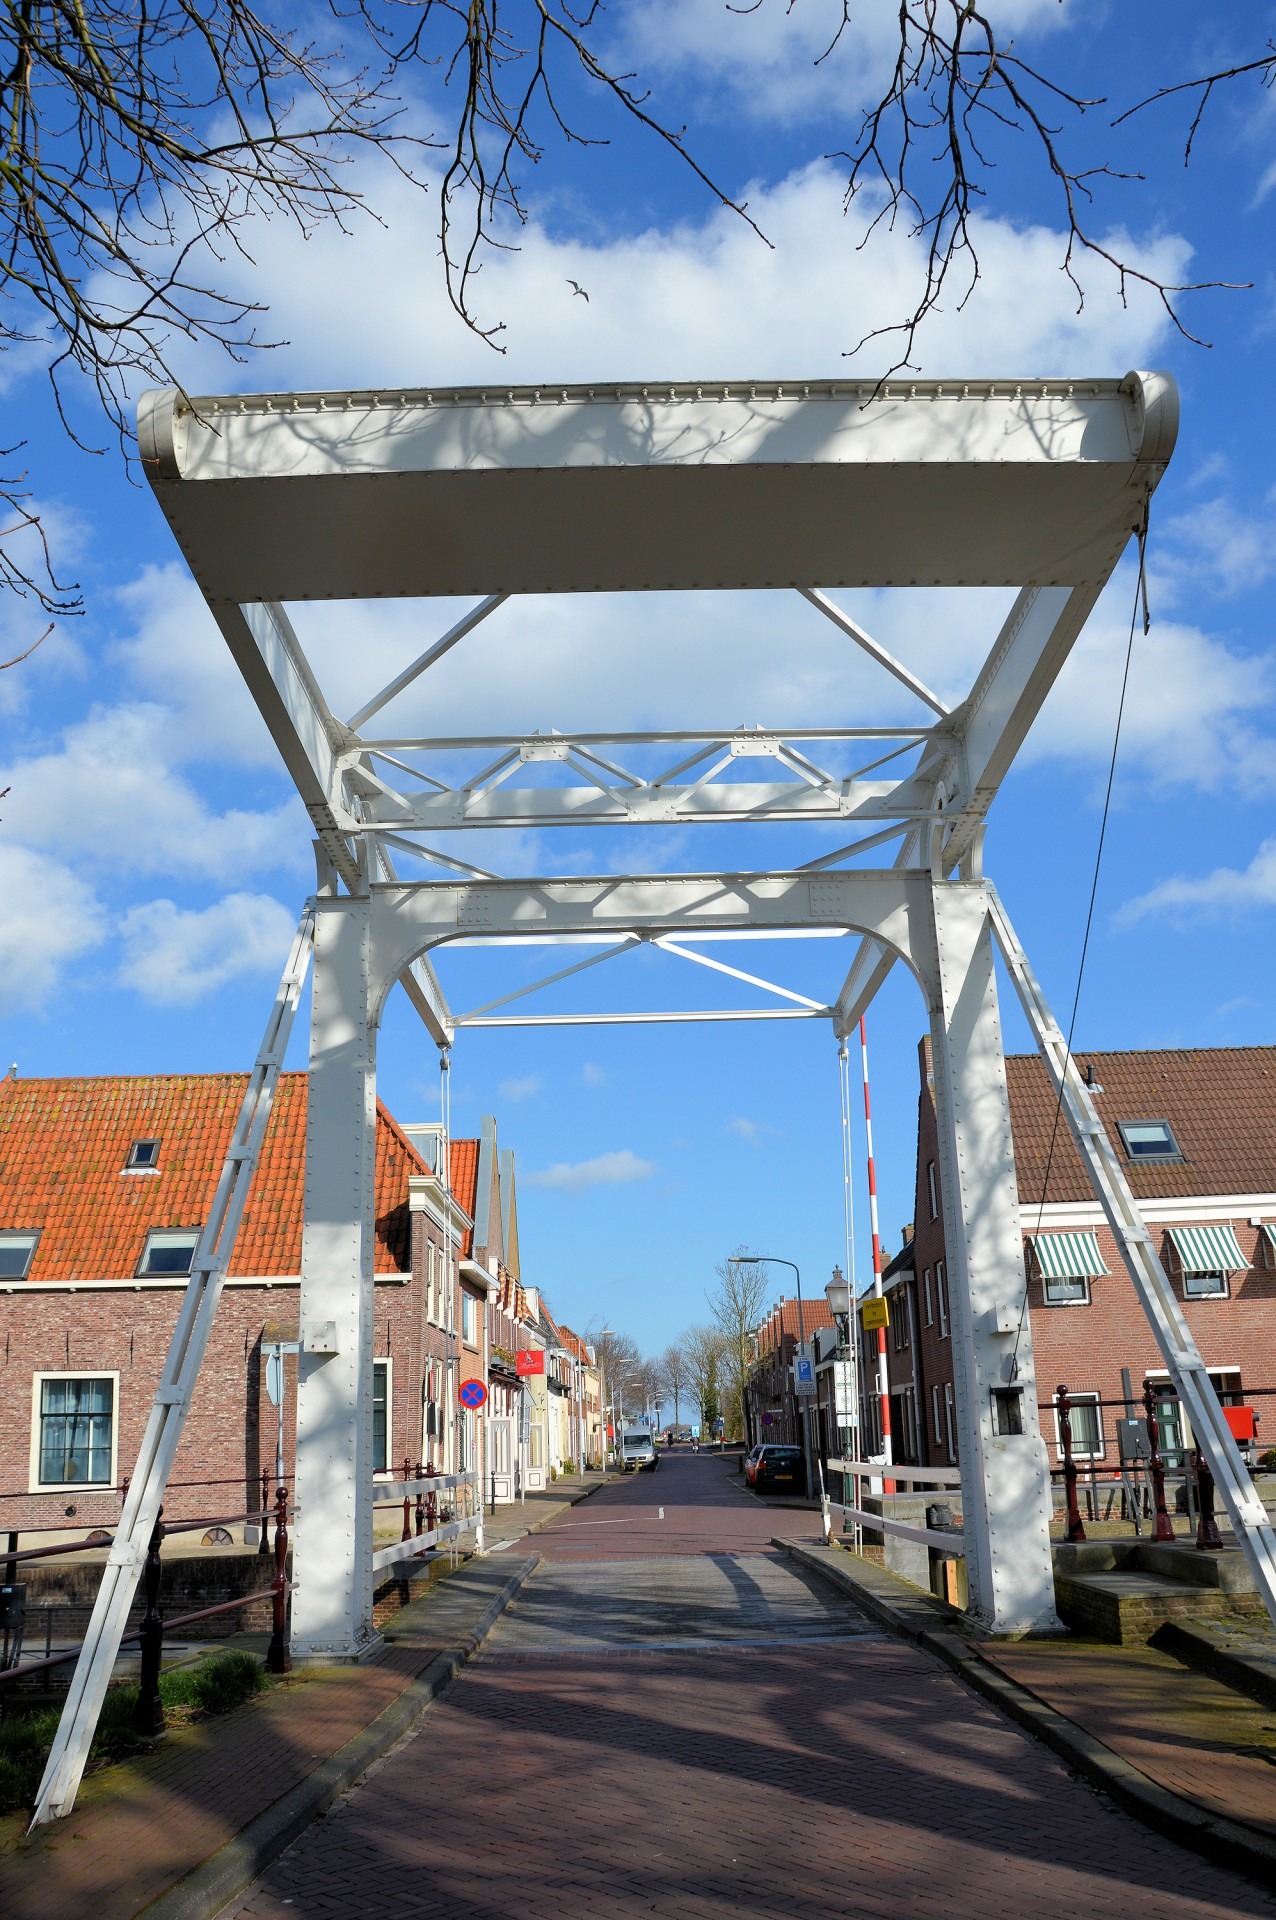
architecture, bridge, canal, walkway, transport, vehicle, tower, dutch, history, draw, traditional, urban area, residential area